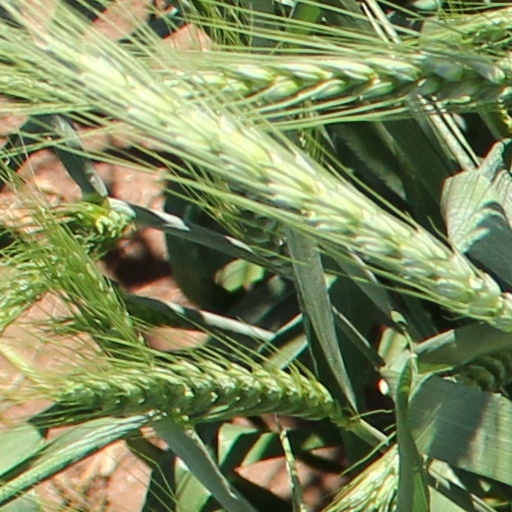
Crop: wheat